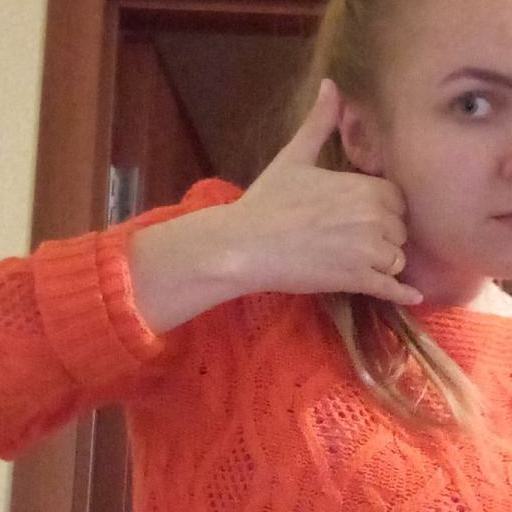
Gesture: call